British Rail Class 35

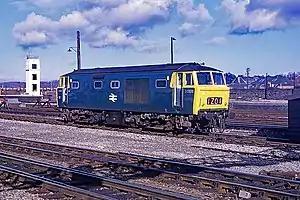
D7030 at Reading in 1971

The British Rail Class 35 is a class of mixed-traffic B-B diesel locomotive with hydraulic transmission. Because of their Mekydro-design hydraulic transmission units, the locomotives became known as the Hymeks. They were numbered D7000-D7100.